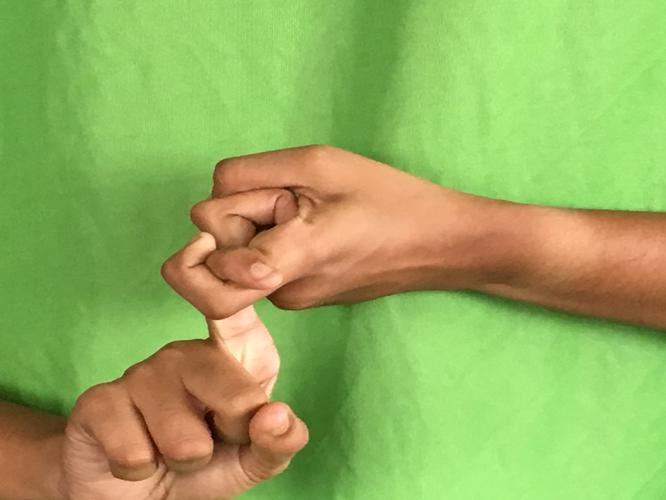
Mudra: Pasha
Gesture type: double_hand